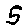
Label: 5